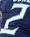
Number: 2